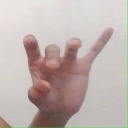
अक्षर: ओ